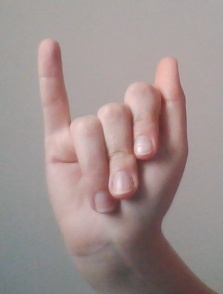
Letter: meem